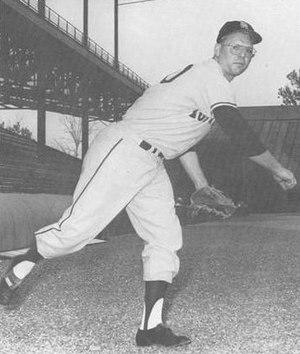
Rinold George Duren die Ryne Duren est un joueur américain de baseball évoluant en Ligue majeure entre 1954 à 1965. Ce lanceur de relève compte trois sélections au match des étoiles et remporte la Série mondiale en 1958 avec les Yankees de New York.